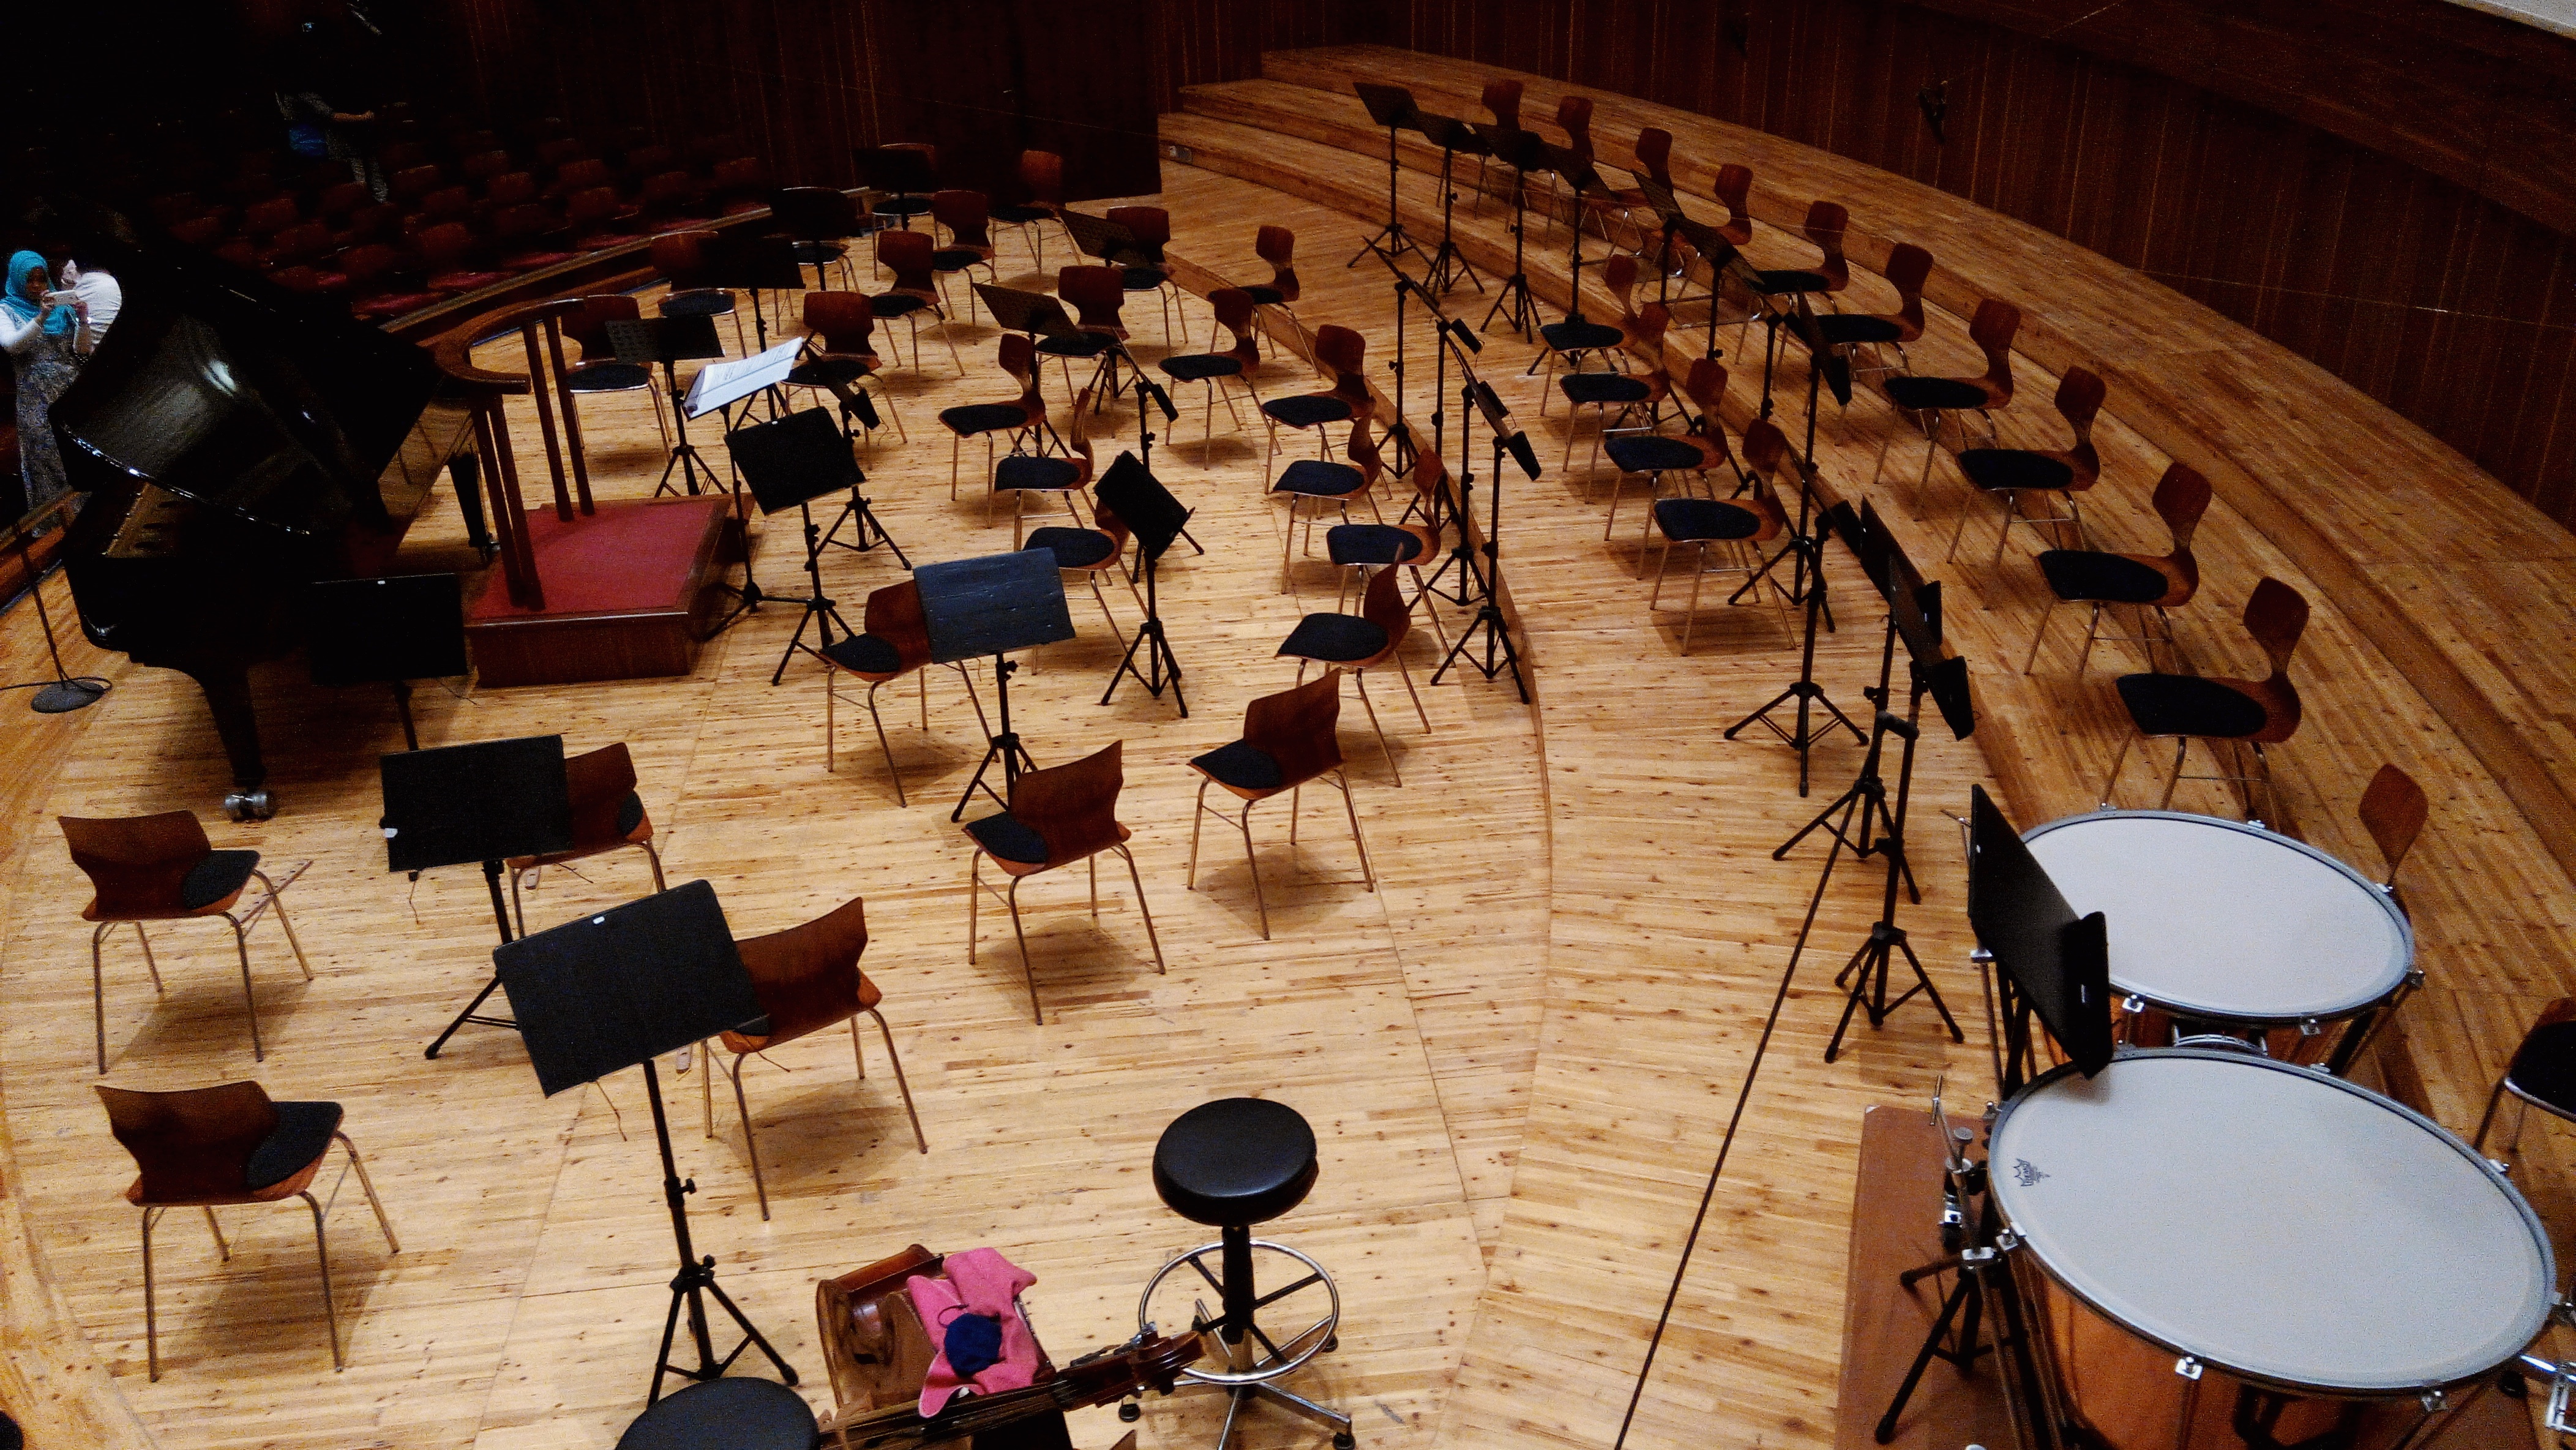
music, auditorium, musician, drum, musical instrument, percussion, orchestra, classical music